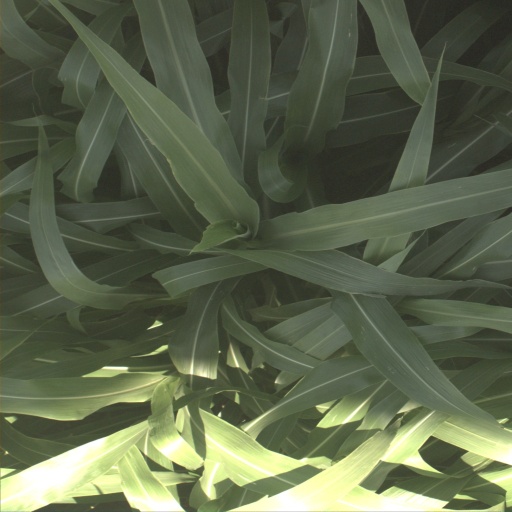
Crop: sorghum